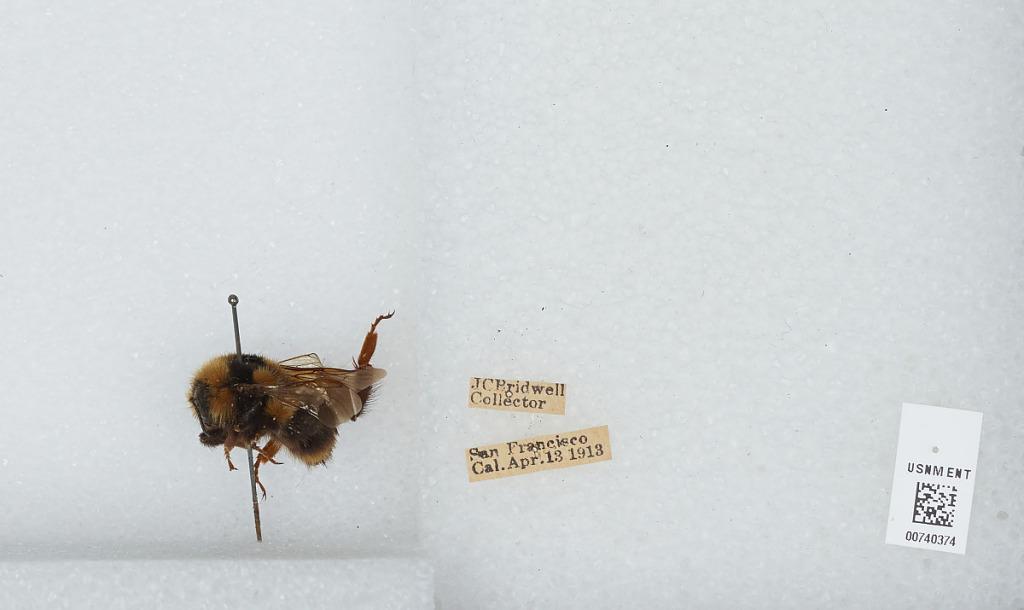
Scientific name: Bombus (Pyrobombus) bifarius Cresson
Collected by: J. Bridwell
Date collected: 1913-4-13
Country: United States
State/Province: California
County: San Francisco
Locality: San Francisco
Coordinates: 37.78, -122.42